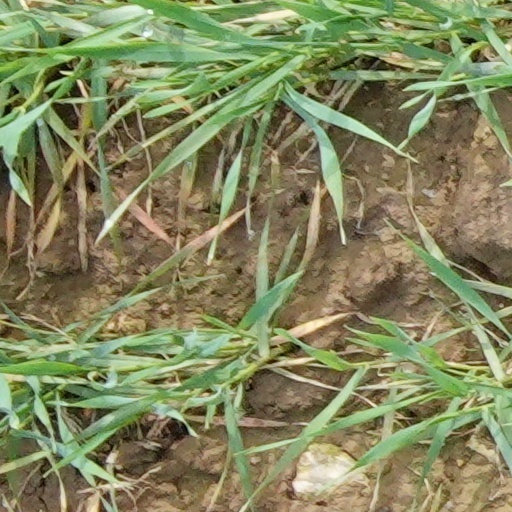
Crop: wheat